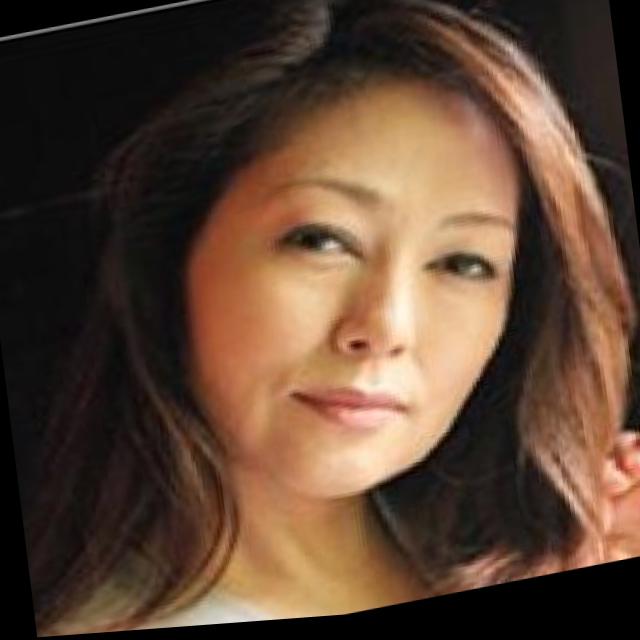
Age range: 45-64